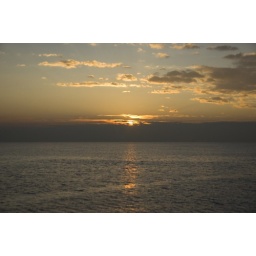
I'm flying awayRunning like the windAs I chase the sunUp spinning aroundCircles in my mindSailing over ground